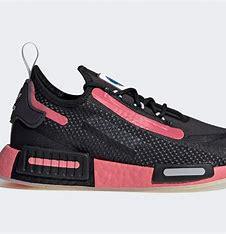
Brand: Adidas
Model: NMD_R1 Spectoo